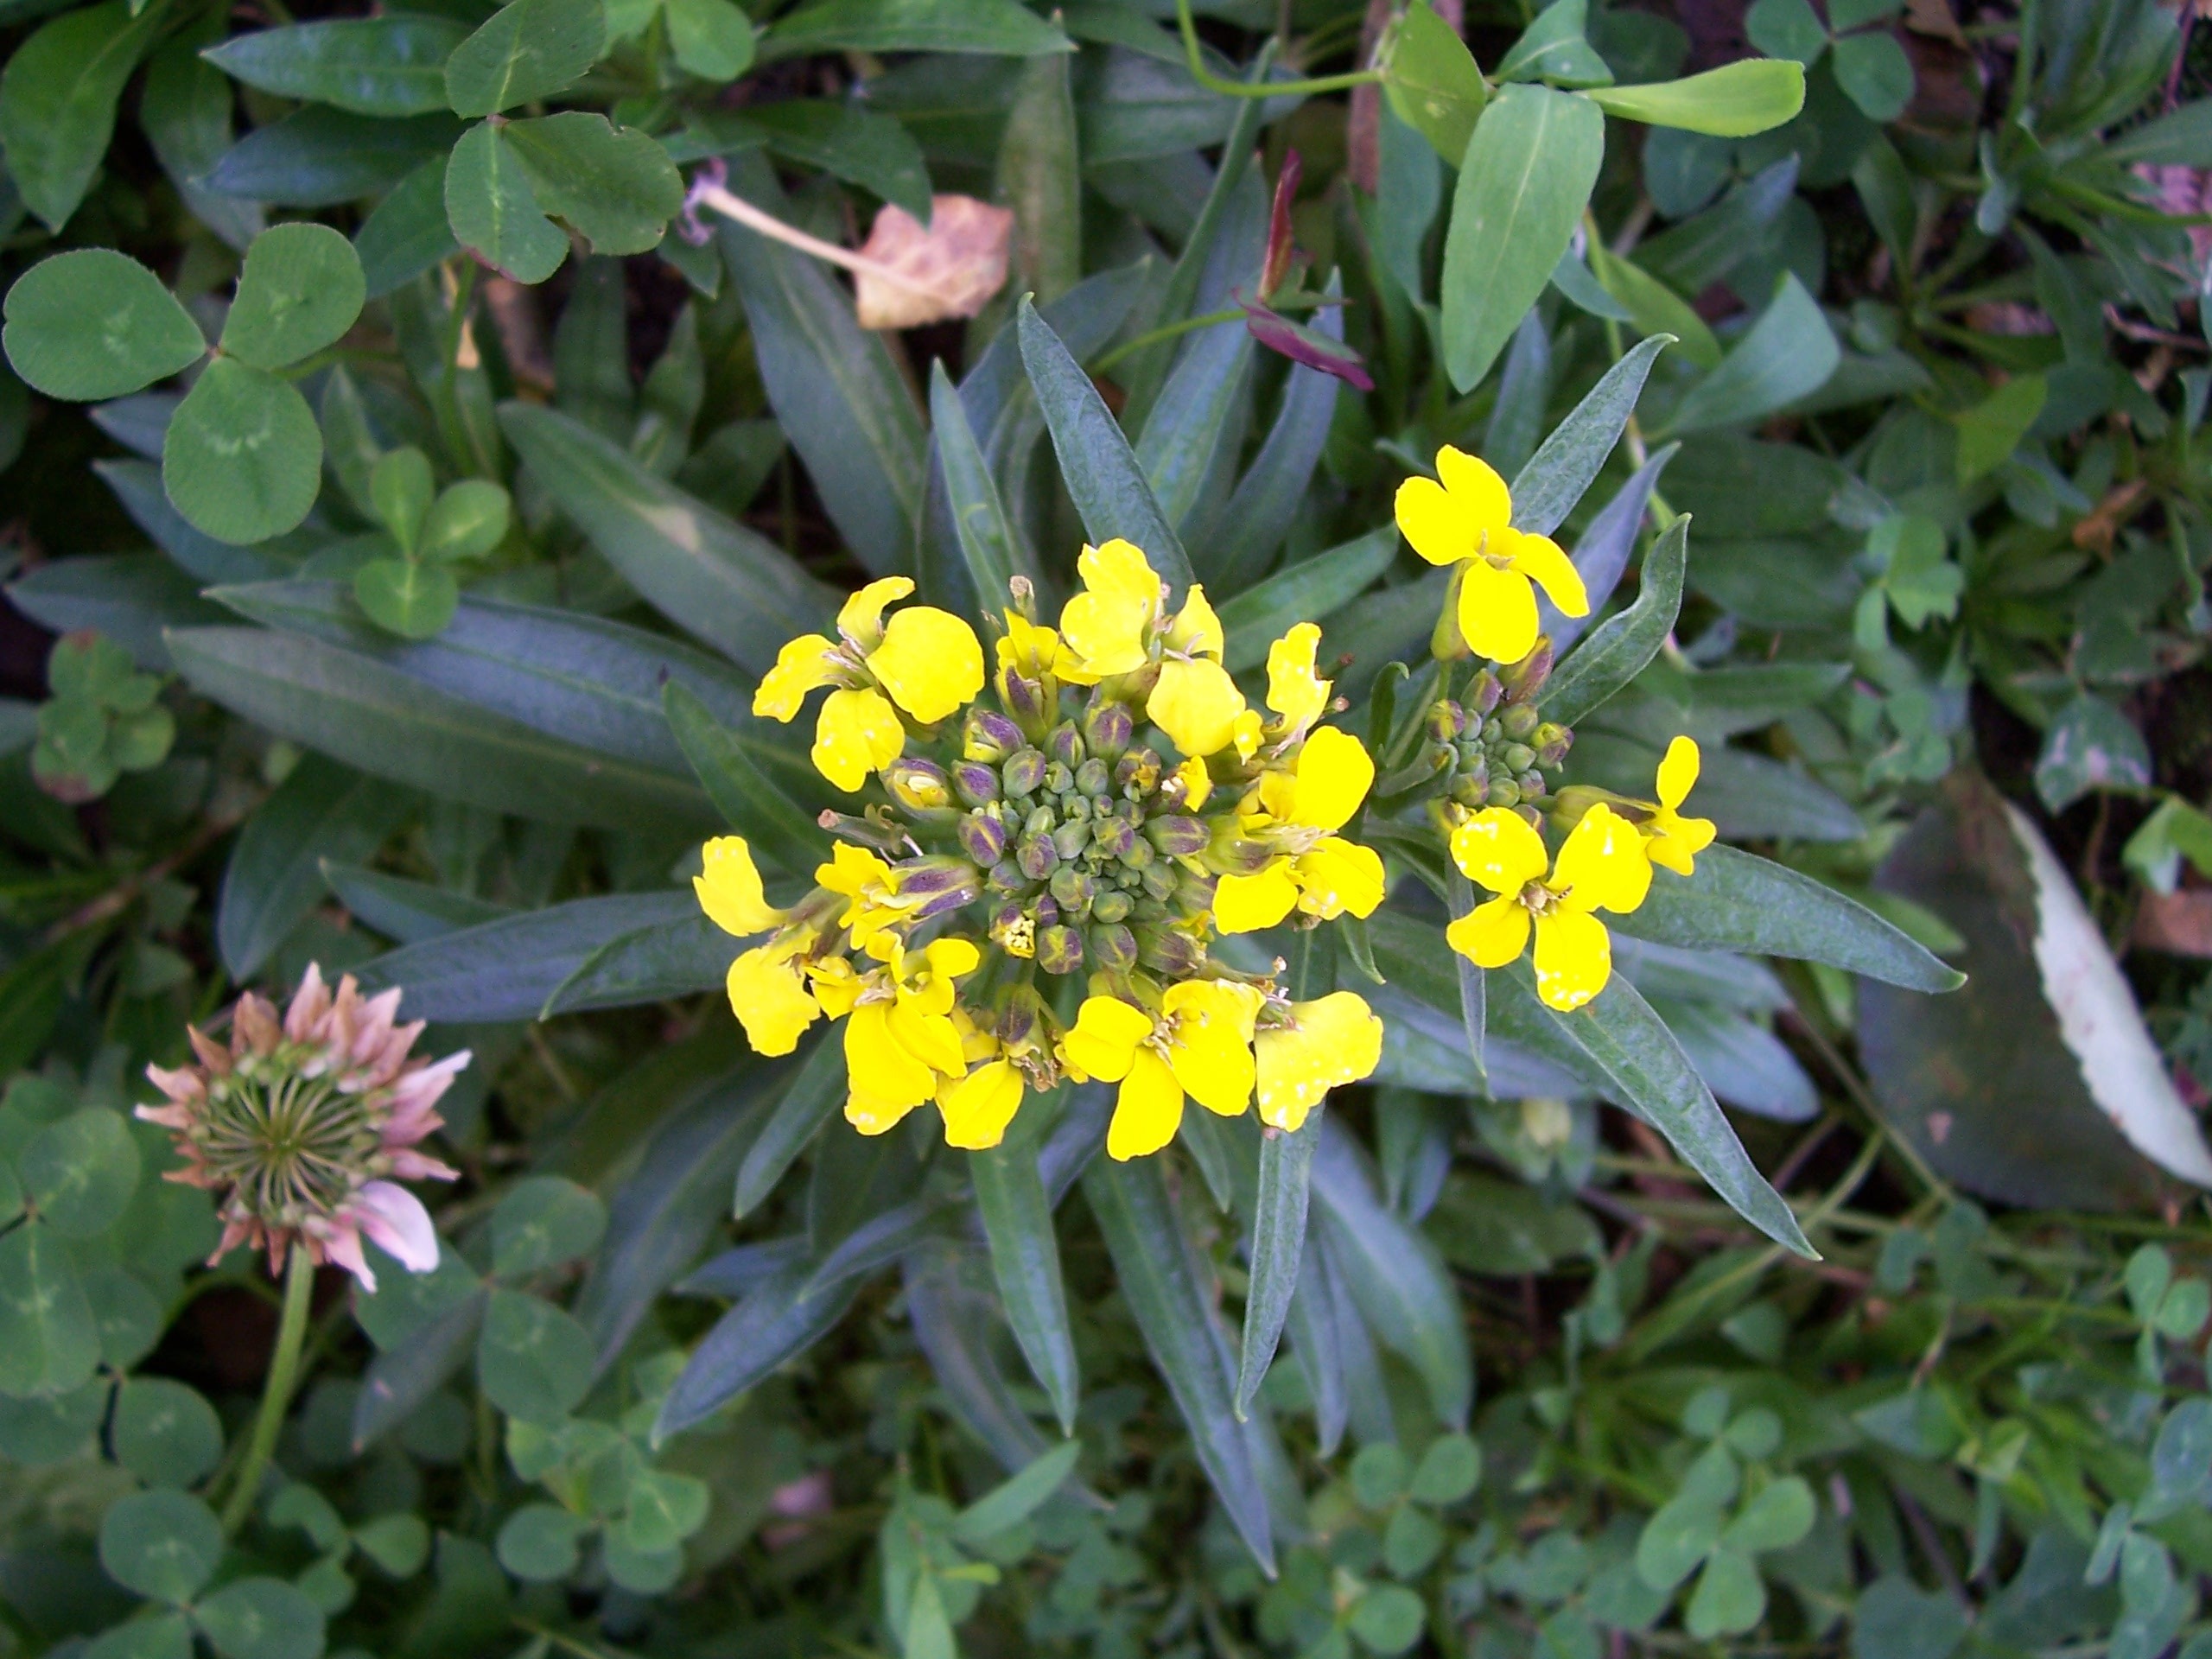
plant, flower, herb, botany, yellow, flora, wild flower, wildflower, shrub, rue, flowering plant, daisy family, dark green leaves, subshrub, hypericaceae, annual plant, land plant, treacle mustard, erysimum cheiranthoides, fake wallflower